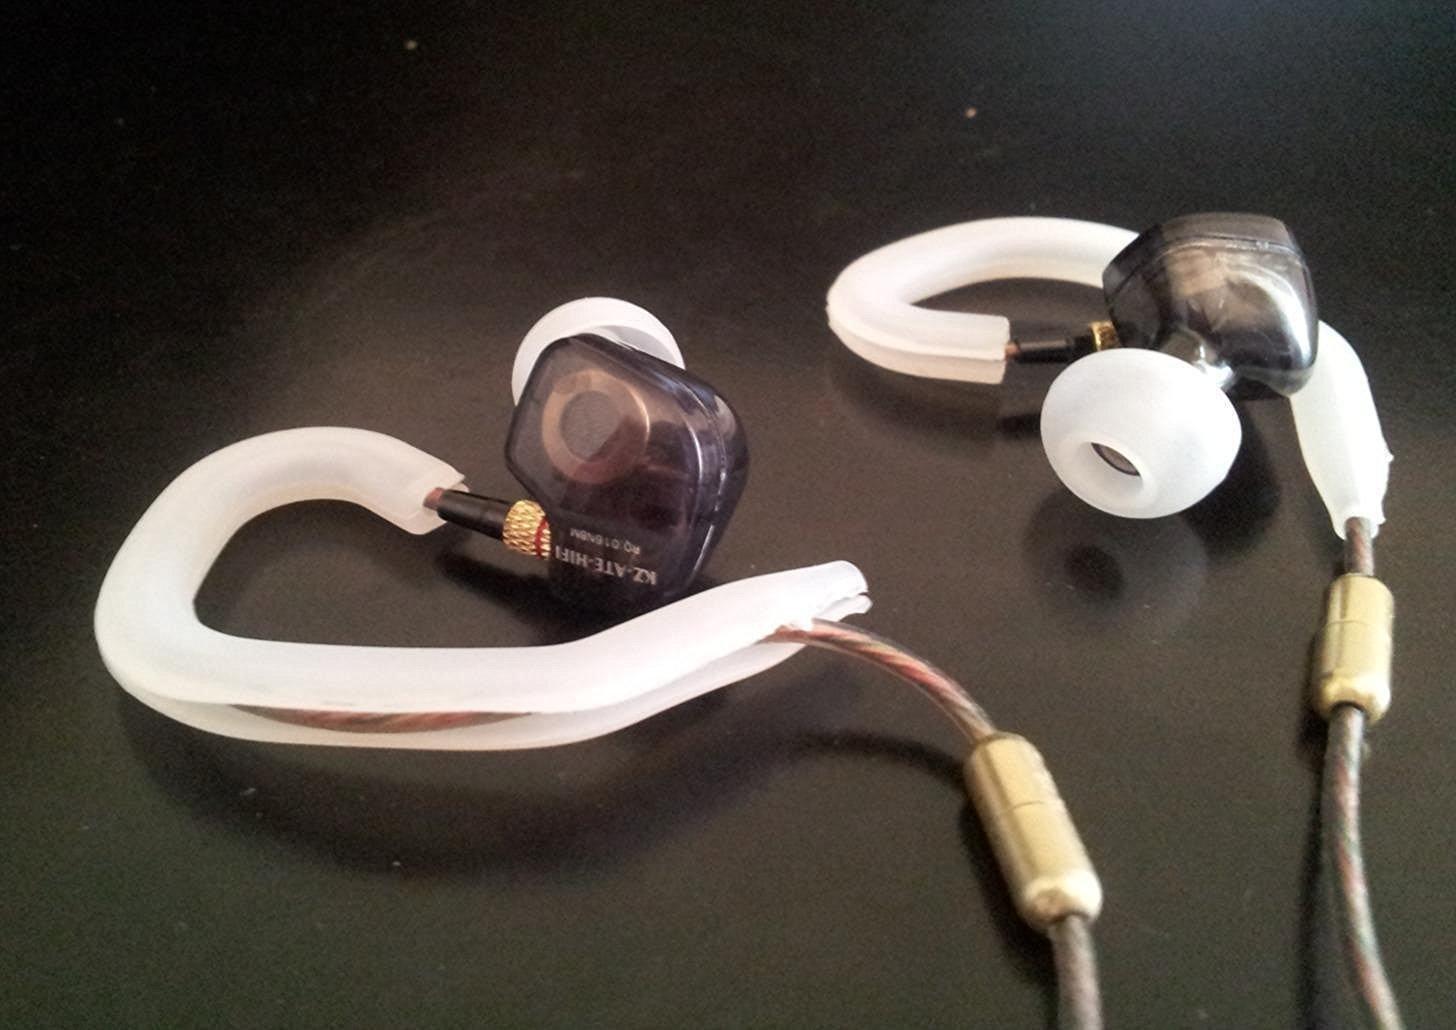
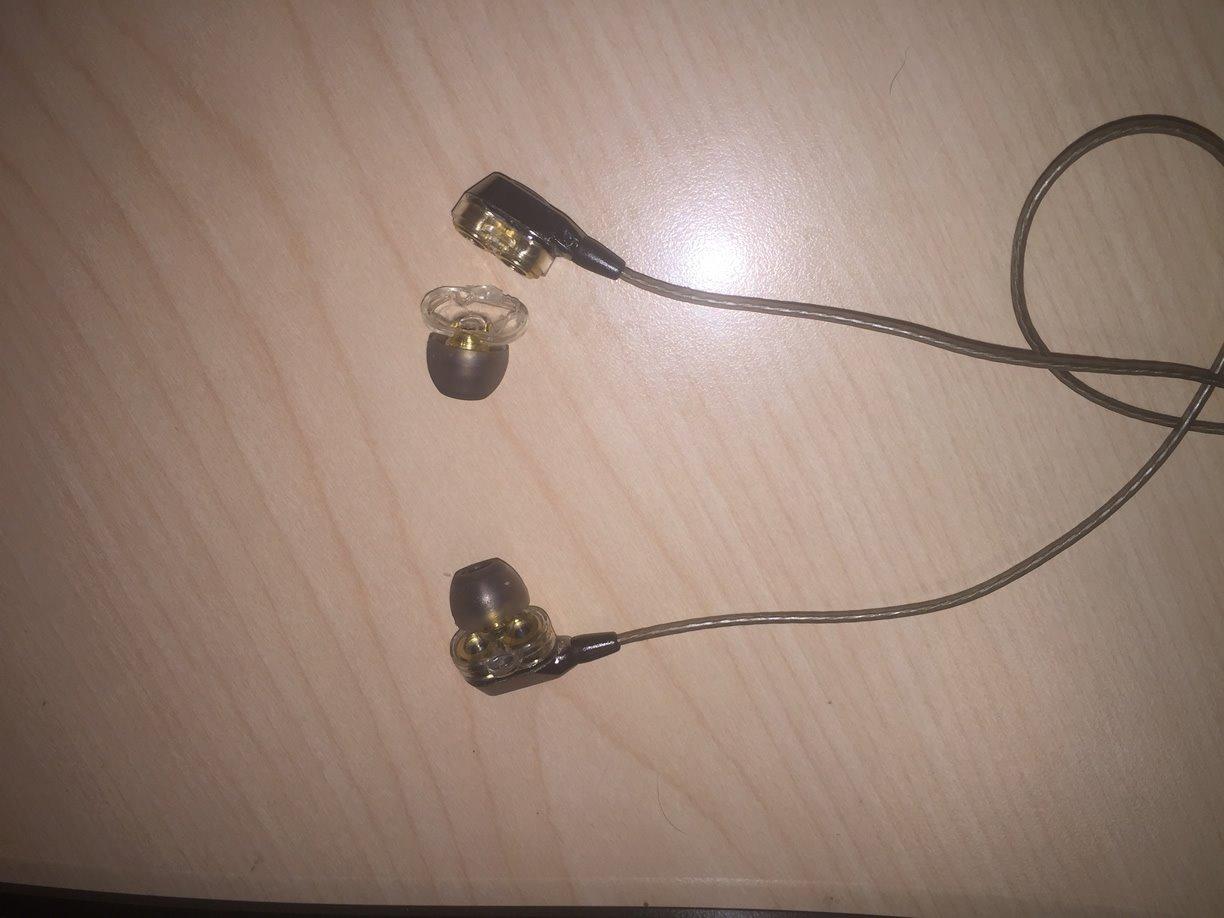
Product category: headphones
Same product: no